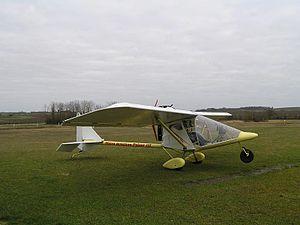
Saint-Même-les-Carrières est une commune du Sud-Ouest de la France, située dans le département de la Charente.